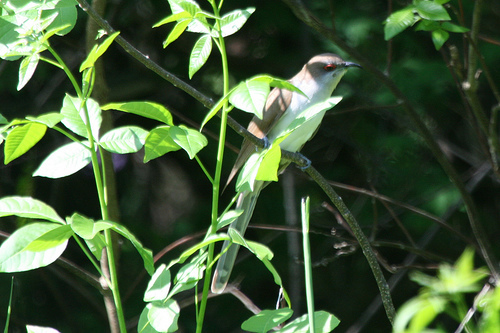
this bird has a long slender white body and sleek brown head and wings
this bird has a curved black bill, a white throat, and a brown crown.
bird has brown body feathers, white breast feather, and thin black beak
this bird has a brown colored head and coverts with the rest in white color.
brown primaries and crown bird with green throat and belly.
this bird has feathers that are black and has a white belly
this bird has red eye ring, white throat, and tan and white coverts.
this bird is white with brown and has a long, pointy beak.
this bird has a slightly curved black bill, a black crown, and a white breast and belly.
this bird has wings that are brown and has a white belly
Species: Black Billed Cuckoo